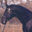
Label: horse